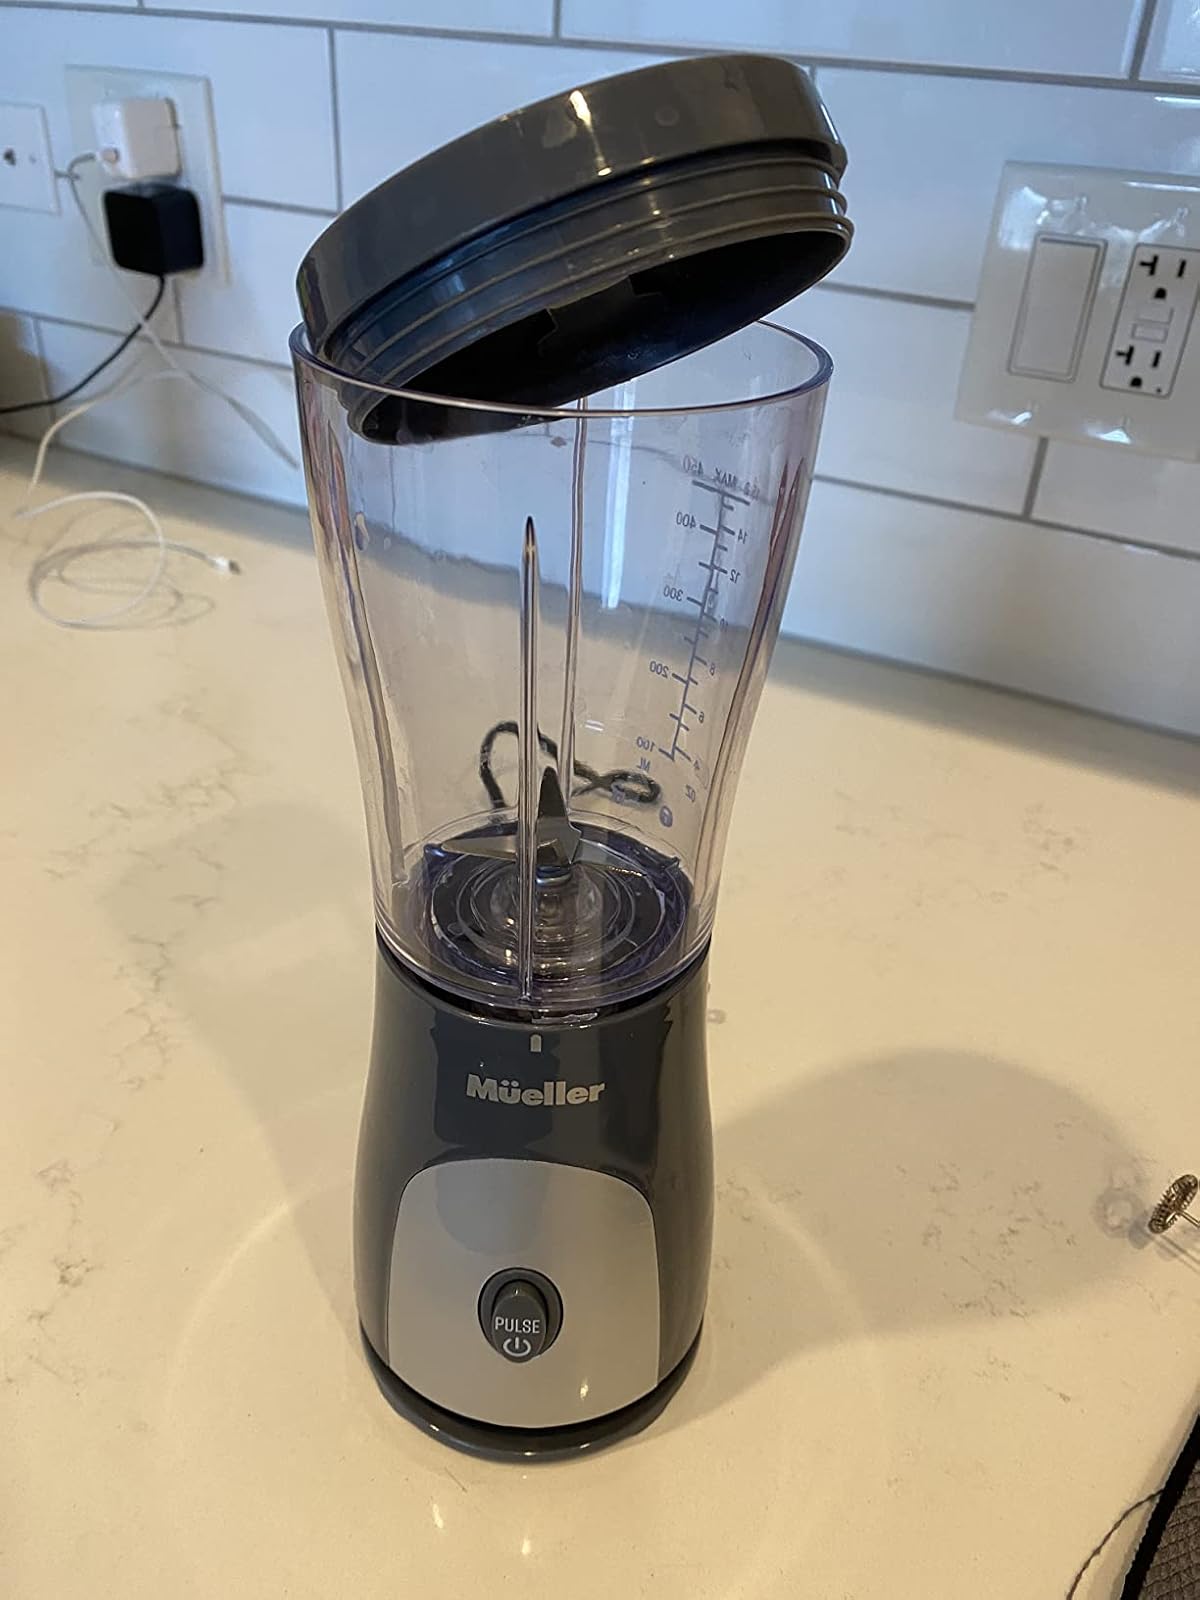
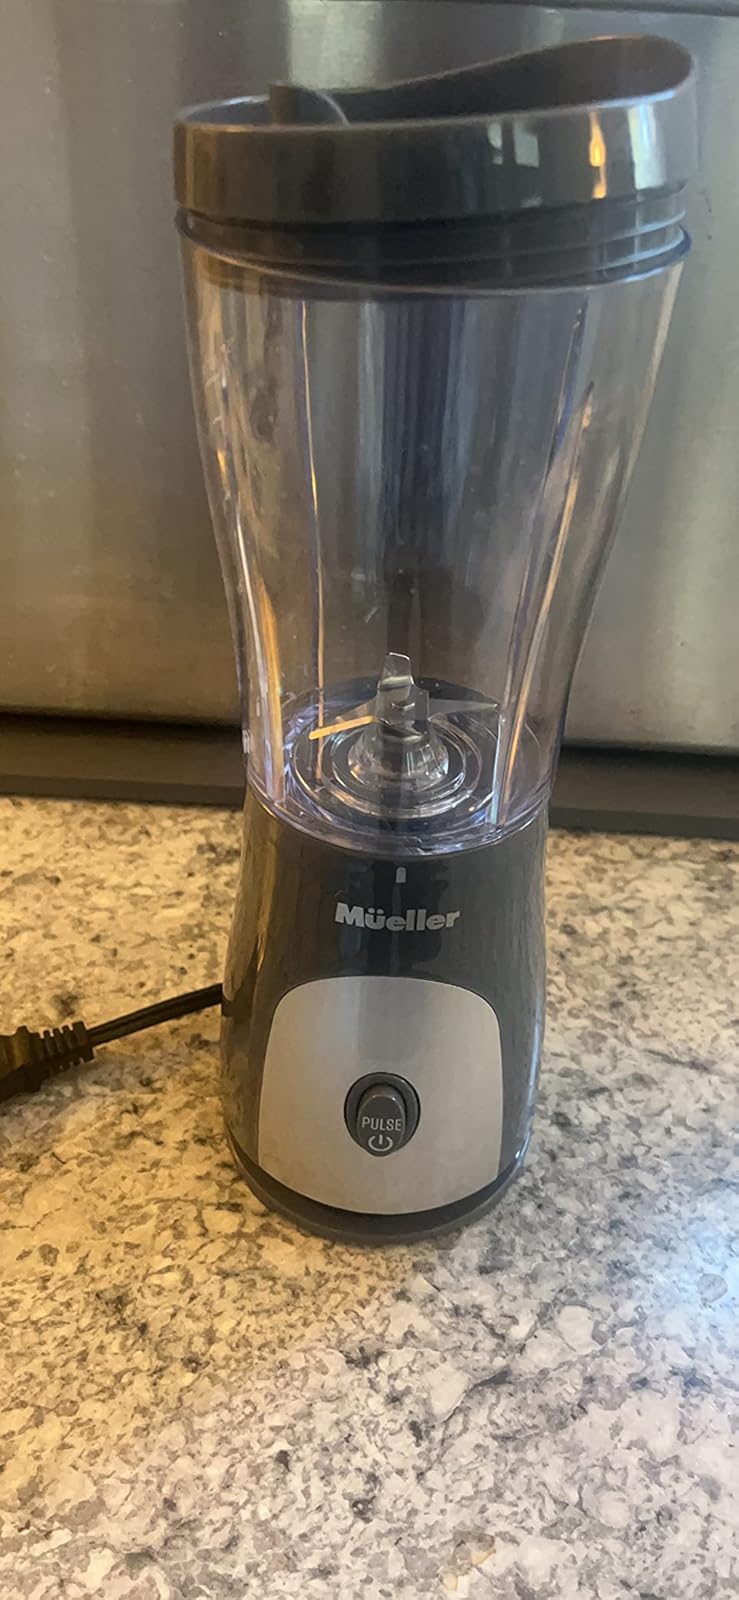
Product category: items_blender
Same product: yes